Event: Nepal Earthquake
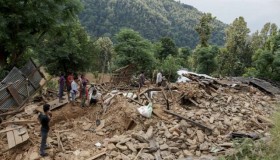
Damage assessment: damage